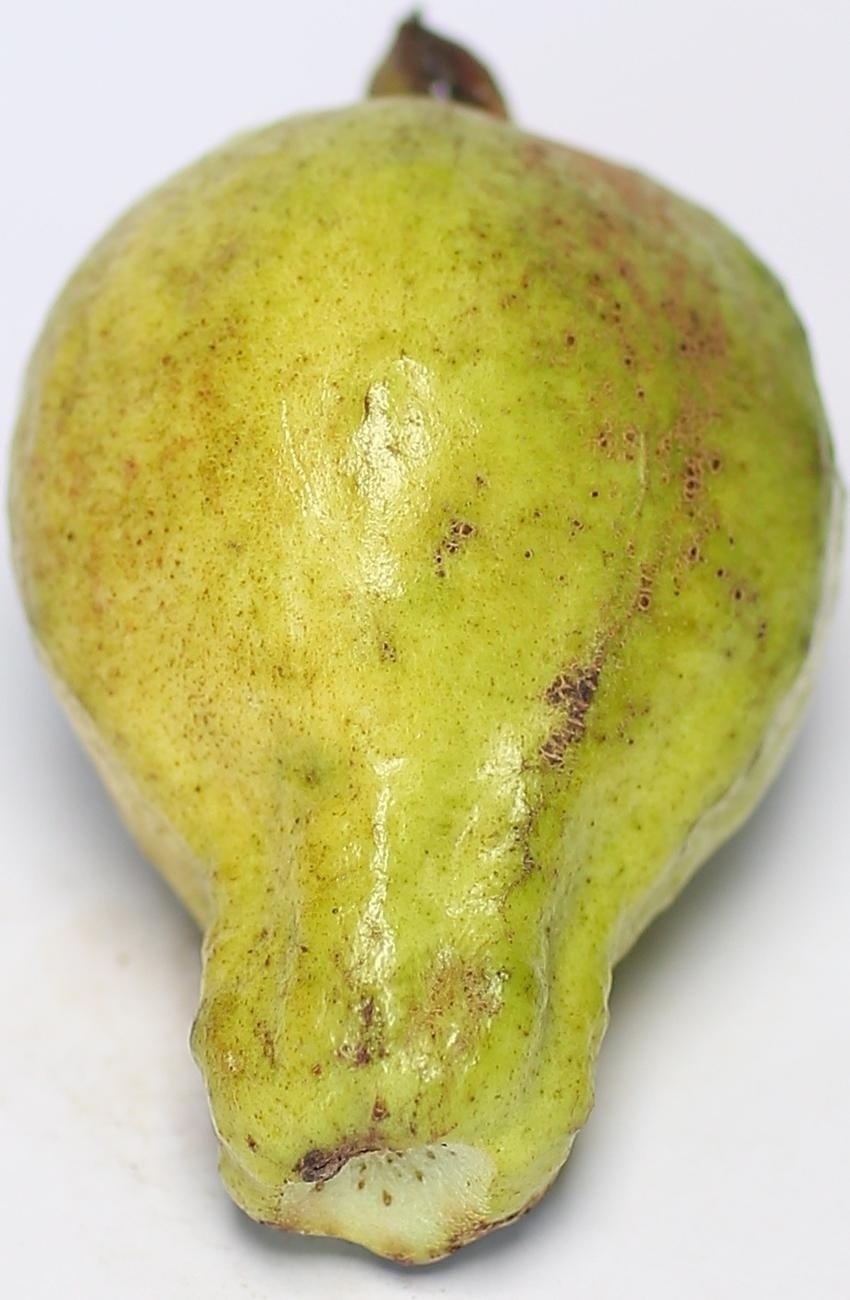
Maturity: mature-green
Variety: local-sindhi